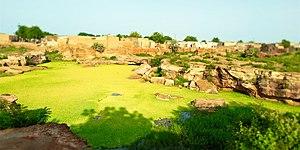
Une efflorescence algale est une augmentation relativement rapide de la concentration d'une espèce d'algues, appartenant généralement au phytoplancton, dans un système aquatique d'eau douce, saumâtre ou salée. Cette prolifération se traduit généralement par une coloration de l'eau. Ces couleurs sont dues aux pigments photosynthétiques dominants des cellules algales en cause.